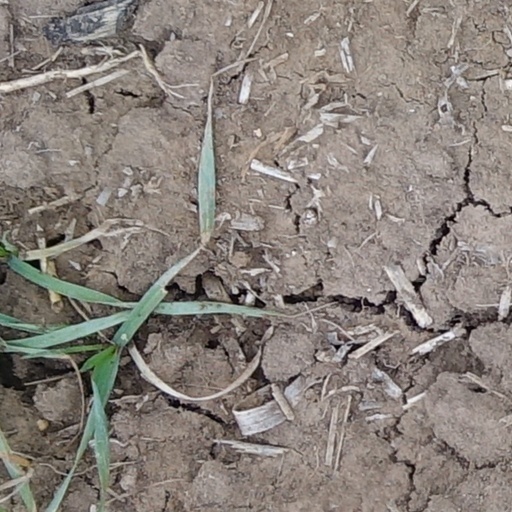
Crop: wheat